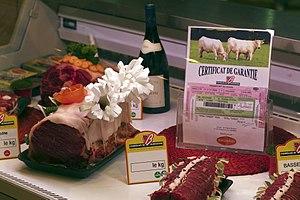
Viande de charolais de Bourgogne
Le bœuf de Charolles est une viande bovine bénéficiant d'une appellation d'origine contrôlée. Elle englobe la race charolaise, son terroir d'origine, et le savoir-faire ancestral des éleveurs locaux. Il existe par ailleurs une indication géographique protégée Charolais de Bourgogne, pour la production de viandes charolaises répondant à un cahier des charges différent et à une aire géographique qui n'est que partiellement commune.